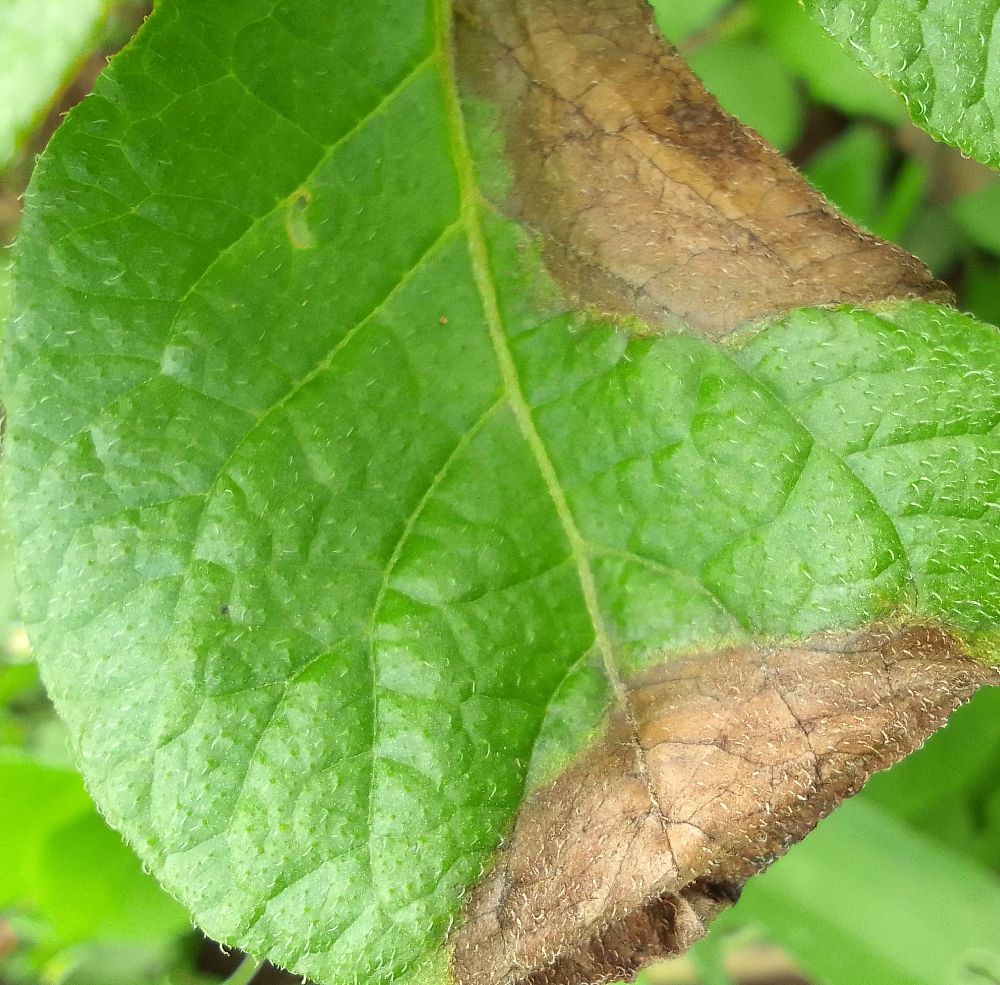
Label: Late blight